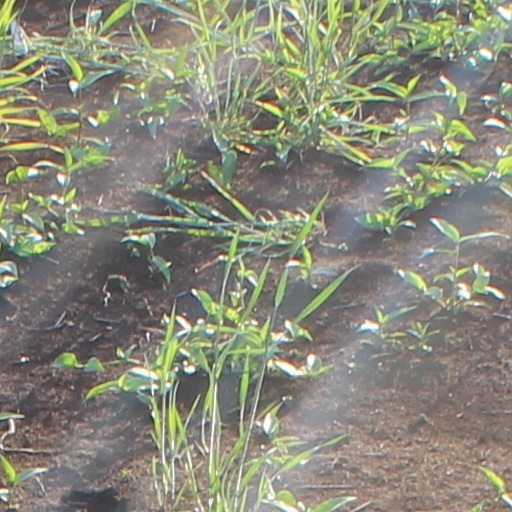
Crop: wheat